History of Asian art

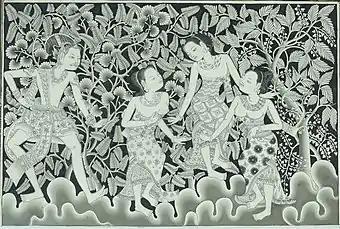
Balinese painting of Prince Panji meeting three women in the jungle

The gods we find in Khmer sculpture are those of the two great religions of India, Buddhism and Hinduism. And they are always represented with great iconographic precision, clearly indicating that learned priests supervised the execution of the works. Nonetheless, unlike those Hindu images which repeat an idealized stereotype, these images are treated with great realism and originality because they depict living models: the king and his court. The true social function of Khmer art was, in fact, the glorification of the aristocracy through these images of the gods embodied in the princes. In fact, the cult of the "deva-raja" required the development of an eminently aristocratic art in which the people were supposed to see the tangible proof of the sovereign's divinity, while the aristocracy took pleasure in seeing itself – if, it's true, in idealized form – immortalized in the splendour of intricate adornments, elegant dresses, and extravagant jewelry.